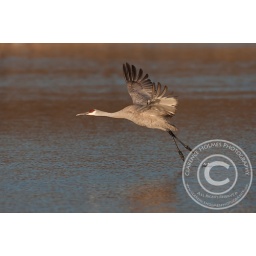
Sandhill Crane (Grus canadensis) flying over water